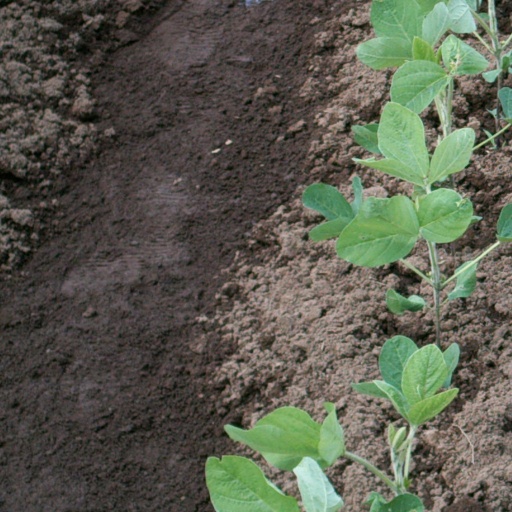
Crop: soybean